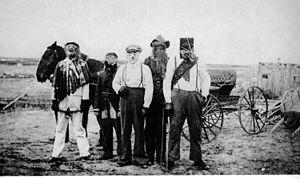
Une troupe de la mi-carême à Saint-Joseph-du-Moine (Nouvelle-Écosse) en 1930. Photographie provenant de la Collection Centre de la Mi-Carême
Jusqu'à la fin du XIXᵉ siècle, l'isolement de l'Acadie a permis de préserver un folklore varié, transmis de génération en génération.